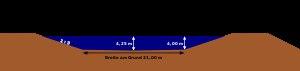
Le canal Rhin-Main-Danube est un canal à grand gabarit en Allemagne, inauguré le 25 septembre 1992, qui relie le Main, affluent du Rhin, au Danube. Il permet aux plus lourds des chalands, ceux de 1 350 tonnes, et aux convois poussés de 3 300 tonnes de traverser l'Europe de la mer du Nord à la mer Noire en trois semaines.